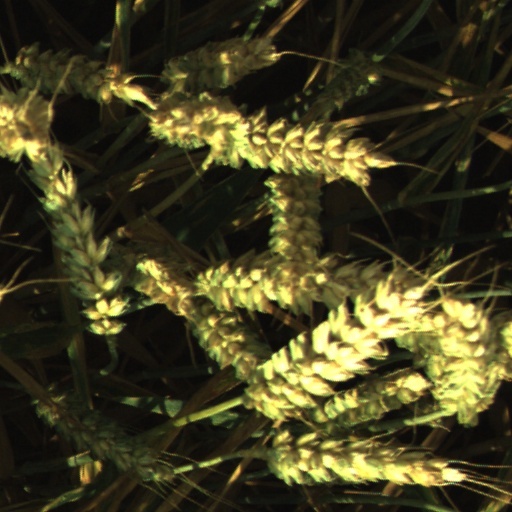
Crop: wheat